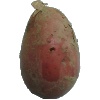
Label: red_potato